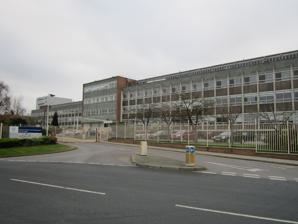
Building: Unilever Research & Development Port Sunlight Laboratory
Country: United Kingdom
Year built: 1970
Unilever research and development facility in England Unilever Research & Development Port Sunlight Laboratory View from the east Former names Port Sunlight Research Laboratory Alternative names R&D Port Sunlight General information Type Research Location Bebington Address Bromborough Road, Wirral, CH63 3JW Country England Coordinates 53°20′46″N 2°59′53″W / 53.346°N 2.998°W / 53.346; -2.998 Elevation 20 m (66 ft) Cost £3 million Client Unilever Research Owner Unilever Website Unilever The Unilever Research & Development Port Sunlight Laboratory is the multinational consumer goods company Unilever 's main research and development facility in the United Kingdom. It is located in Bebington , Merseyside. History Unilever's predecessor companies conducted research in Bebington from 1890 and the first dedicated research building was built in 1911 by Lever Brothers . Unilever was formed in 1929, and until 1951 Port Sunlight was its main research laboratory worldwide. 1920s In the 1920s the former site researched vitamin A and D in margarine. 1960s It created a research division in 1961. In the early 1960s the site researched colloid chemistry, surface active phenomena , rheology of dispersions, surface chemistry, fluorescence of dyestuffs, adsorbed films on liquids, germicides , timber technology (for West Africa), and paper chromatography . Organic chemists, physical chemists and physicists worked there. In the 1960s the site was run by Unilever Research . In 1964, newly-employed scientists would be earning £1,450. New buildings in the mid-1960s meant more staff. In early 1963, 40 scientists working on margarine and edible oils, moved to the company's new site at Welwyn in Hertfordshire . In the 1960s it had strong family links with both Wirral Grammar School for Boys , and the associated girls' grammar school. In 1965 the site installed an IBM System/360 (128k storage) computer at Port Sunlight, connected with time-sharing to IBM 1050 consoles at other sites; it claimed to be the first time such a computer system had been installed in the UK for industrial research, and that networked across the country. In February 1964, planning permission was applied for a site at Spital, on Port Sunlight golf course. By 1964 the site had an IBM 1620 computer. In 1965 the site formed an Operational Research Section at Port Sunlight, and their computers used PL/I and Fortran IV. In 1967 statisticians used control charts , timeseries analysis, multivariate analysis and stochastic processes . From early 1969 the consoles at the site were IBM 2780 with the MFT2 and HASP II operating systems. By 1969, new laboratories were built. 1970s In 1976, Dr Gordon Tiddy of Unilever studied lyotropic liquid crystals with the University of Leeds Chemistry department. In 1978, the site carried out inelastic electron tunnelling spectroscopy with Leicester Polytechnic on an SRC CASE studentship. In 1979 their statistical computer packages were NAG , and GLIM 1–3 . In the 1970s scientists at Port Sunlight discovered tetraacetylethylenediamine (TAED), which allows clothes to be washed at lower temperatures. By the 1970s, Unilever was also the UK's largest food processing company, and the world's second-largest company, outside the US. 1980s In 1981 the site conducted work with the University of Oxford , involving free radicals, spin trapping and redox-active enzymes with Dr (later Professor) Allen Hill . In 1987 it conducted fluorescence-coupled surface plasmon resonance research with Durham University Department of Physics . 2010s In 2017, Anglo-Dutch Unilever opened a £24m Advanced Manufacturing Centre, built by BAM Construction (owned by the Dutch Royal BAM Group ), at the site, with a Materials Innovation Factory at the University of Liverpool , helped by the Regional Growth Fund. Construction Construction of the new £3m centre began in summer 1967. Staff moved in from March 1969. It was officially opened on Monday 20 July 1970 by Sir Eric Rideal . The gross floor area of the research centre was 207,000 sq ft. Including ancillary buildings it was 350,000 sq ft. The next door £40m Manufacturing Technology Centre was built from July 1992, by Tarmac Construction. opening in May 1995; the new site included different types of pilot plants , and the five-storey Powder Technology Pilot Plant. Earlier site The first building was built in 1942, at a cost of £172,000, and with enlargements it was 160,000 sq ft by the early 1960s. A £270,000 extension, adding 27,000 sq ft was started in January 1963. As part of the extension, a 250-seat demonstration theatre was added, with a revolving stage, for research conferences. The site had around 150 scientists and about 200 assistants. Directors 1956, GC Hampson, joined in 1945 November 1961, Sir Kenneth Durham, a former wartime bomber pilot and physicist, who attended the University of Manchester , joining Unilever Research in 1950 July 1965, Dr Brian Pethica December 1984, Richard Duggan, went to the catholic St Edward's College in Liverpool February 1988, Dr Roger Platt, went to grammar school in St Helens, joined Lever Brothers in 1971, working on Persil Automatic Dr Alan Evenson November 2001, Alan McKinnon, joined Port Sunlight in 1980 Mike Parkington Former employees Unilever chief chemist Sigismund Herschdörfer; he travelled to England in 1935 with his wife Grete Markstein; her son was George Markstein , who grew up in the local area, and who would creat the iconic, and influential, series The Prisoner ; Herschdörfer studied Chemistry at the University of Vienna Andrew Lang (physicist) FRS, professor of physics from 1979 to 1988 at the University of Bristol (1945-47) Steve Rannard, Professor of Chemistry since 2007 at the University of Liverpool (Molecular Science 1998 - 2001) Prof David Sherrington FRS, Professor of Polymer Chemistry from 1987 to 2010 at the University of Strathclyde (polymer science 1984-87) Dominic Tildesley , Professor of Computational Chemistry from 1996 at Imperial College (head of the Physical Science Group from 1998 to 2012) Visits The Queen and Duke of Edinburgh visited the plant on Thursday 11 July 1957, and met the general manager (Dr G C Hampson)  and technical director (L Grimwade) of the research centre. Domingo Siazon Jr. , director-general of the United Nations Industrial Development Organization , visited on Friday 19 October 1990, after visiting Wirral Council and the North England Inward Investment Agency . The £39.2m Manufacturing Technology Centre and £3.4m Environment Centre were opened on Thursday 26 May 1995 by cabinet minister David Hunt, Baron Hunt of Wirral , also the Conservative MP for Wirral West ; also attending was Sir Michael Perry , the chairman of Unilever, and Barry Porter , the Conservative MP for Wirral South (whose untimely death the following year, at the age of 57, would eliminate the government's overall majority). Xu Kuangdi , the Mayor of Shanghai from 1995 to 2001, visited the site in May 1996, to see the Technology and Environment Centre; the 10-acre Environment Centre investigated water ecotoxicology , from the nearby River Dibbin . On Friday 18 February 2000, Queen Margrethe II of Denmark , with the Prince of Wales, flew into Hawarden Airport and visited the Environment Centre. The Duke of Kent visited on Wednesday 12 July 2006. Research Unilever is the world's third-largest cosmetics company, after L'Oréal and P&G. Collaborations In the 1960s Unilever Research worked with J. D. Bernal of Birkbeck College. Structure The site is on the west side of the railway, between Spital railway station , to the south, and Port Sunlight railway station to the north. Funding By 1970 its research division had 4,600 scientists with a budget of £32 million (current value £625.2 million), rising to £219 million in 1983 (current value £933.4 million), then £330 million in 1987 (current value £1172.4 million). By the end of the 1980s there were around 400 scientists at Port Sunlight. Activities Over 750 scientists are currently [ when? ] based at the laboratory. It conducts research for products including Dove , Sunsilk and Domestos . Unilever operates similar research facilities in Vlaardingen , Colworth , Shanghai, Bangalore and Trumbull . Research was earlier carried out at 455 London Road ( A315 ) in Isleworth from 1950 to 1980, it looked at hair, skin and teeth; this research moved to Bebington at the end of 1980. American research was at Edgewater, New Jersey , where Vincent Lamberti invented Dove soap. The industry is represented by the UK Cleaning Products Industry Association . Unilever had a defined benefit pension plan up until 2019. Gallery View from above in July 1998 Blue plaque erected by the Royal Society of Chemistry The nearby Lever House References